Scots Army

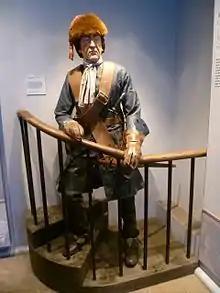
Late 17th-century dragoon of the Scots Greys.

After the Glorious Revolution of 1688–89 ten regiments were raised for the defense of the regime. Some were soon disbanded, but others served against Jacobite rebels, in Ireland and increasingly in William II's continental wars, beginning with the Nine Years' War in Flanders (1689–97). Their role was of such importance that the Scots Parliament forced Queen Anne to give royal assent to the controversial 1704 Act of Security by threatening to withdraw all Scottish forces back out of the Confederate armies. By the time of the Act of Union in 1707, the Kingdom of Scotland had a standing army of seven units of infantry, two of horse and one troop of Horse Guards, besides varying levels of fortress artillery in the garrison castles of Edinburgh, Dumbarton, and Stirling. The new British Army created by the Act of Union incorporated the existing Scottish regiments and some units would have a long regimental history, while new Scottish regiments, particularly of Highlanders, would be raised from the 1740s.